Shakespeare's late romances

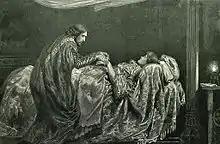
Henry Irving and Ellen Terry in Irving's elaborate 1896 production of "Cymbeline"

The romances create challenges for directors, as they require spectacular effects to be shown onstage. For "Pericles," in 1854, Samuel Phelps created the effect of a storm by using rowers manning oars to carry Pericles from one location to another while a panorama moved behind them to create the illusion of travel. "Cymbeline" often offers two different directions for staging: grand and simple. In the spring of 1896, Henry Irving staged the play at the Lyceum Theatre, London with elaborate Celtic sets for Cymbeline's palace gardens and interior rooms, a Roman banqueting hall for Posthumus's visit to Rome, a handsomely decorated bedchamber for Imogen, and a spectacular dream setting for the descent of Jupiter. Ben Greet at The Old Vic in 1918, on the other hand, chose a simple, Elizabethan approach. "The Winter's Tale" poses the challenges of time passing and a bear pursuing Antigonus off stage. In 1976, Trevor Nunn and John Barton cast John Nettles as both Time and the bear. At Stratford-upon-Avon in 1986, Terry Hands used a bearskin rug, which rose off the ground to chase Antigonus off.